Cave Noire

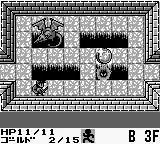
A screenshot of typical Cave Noire gameplay. The player is confronted with a randomly generated room containing a couple of monsters and a gold coin.

The game revolves around four quests: killing monsters, freeing fairies, or collecting gold/orbs with ten difficulties each. The difficulty determines how big the target number is, the stats the player starts with, and what monsters are encountered. Starting a quest creates a randomly generated dungeon where the player has one chance to reach the goal – death means a new dungeon has to be created. Beating a difficulty level unlocks the next; this is also the one thing the game saves. As the level number progresses, the strength of the monsters the player faces also increases